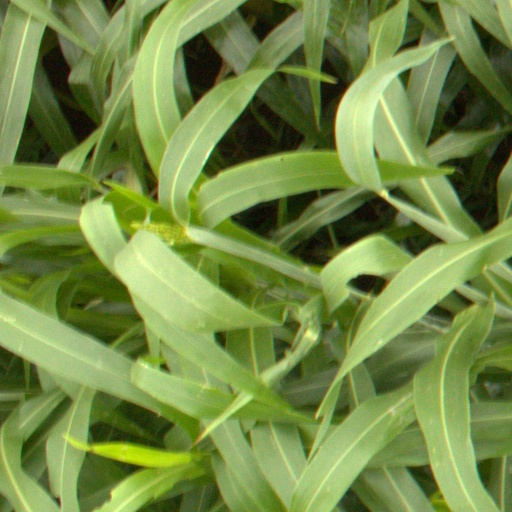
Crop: sorghum